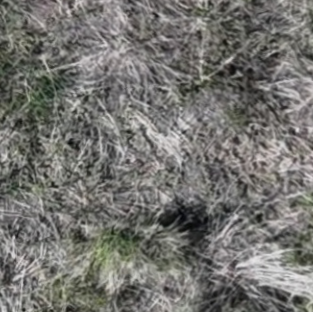
Month: may